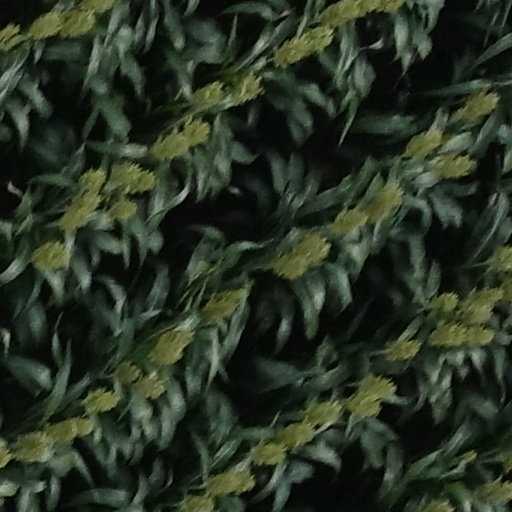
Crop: sorghum